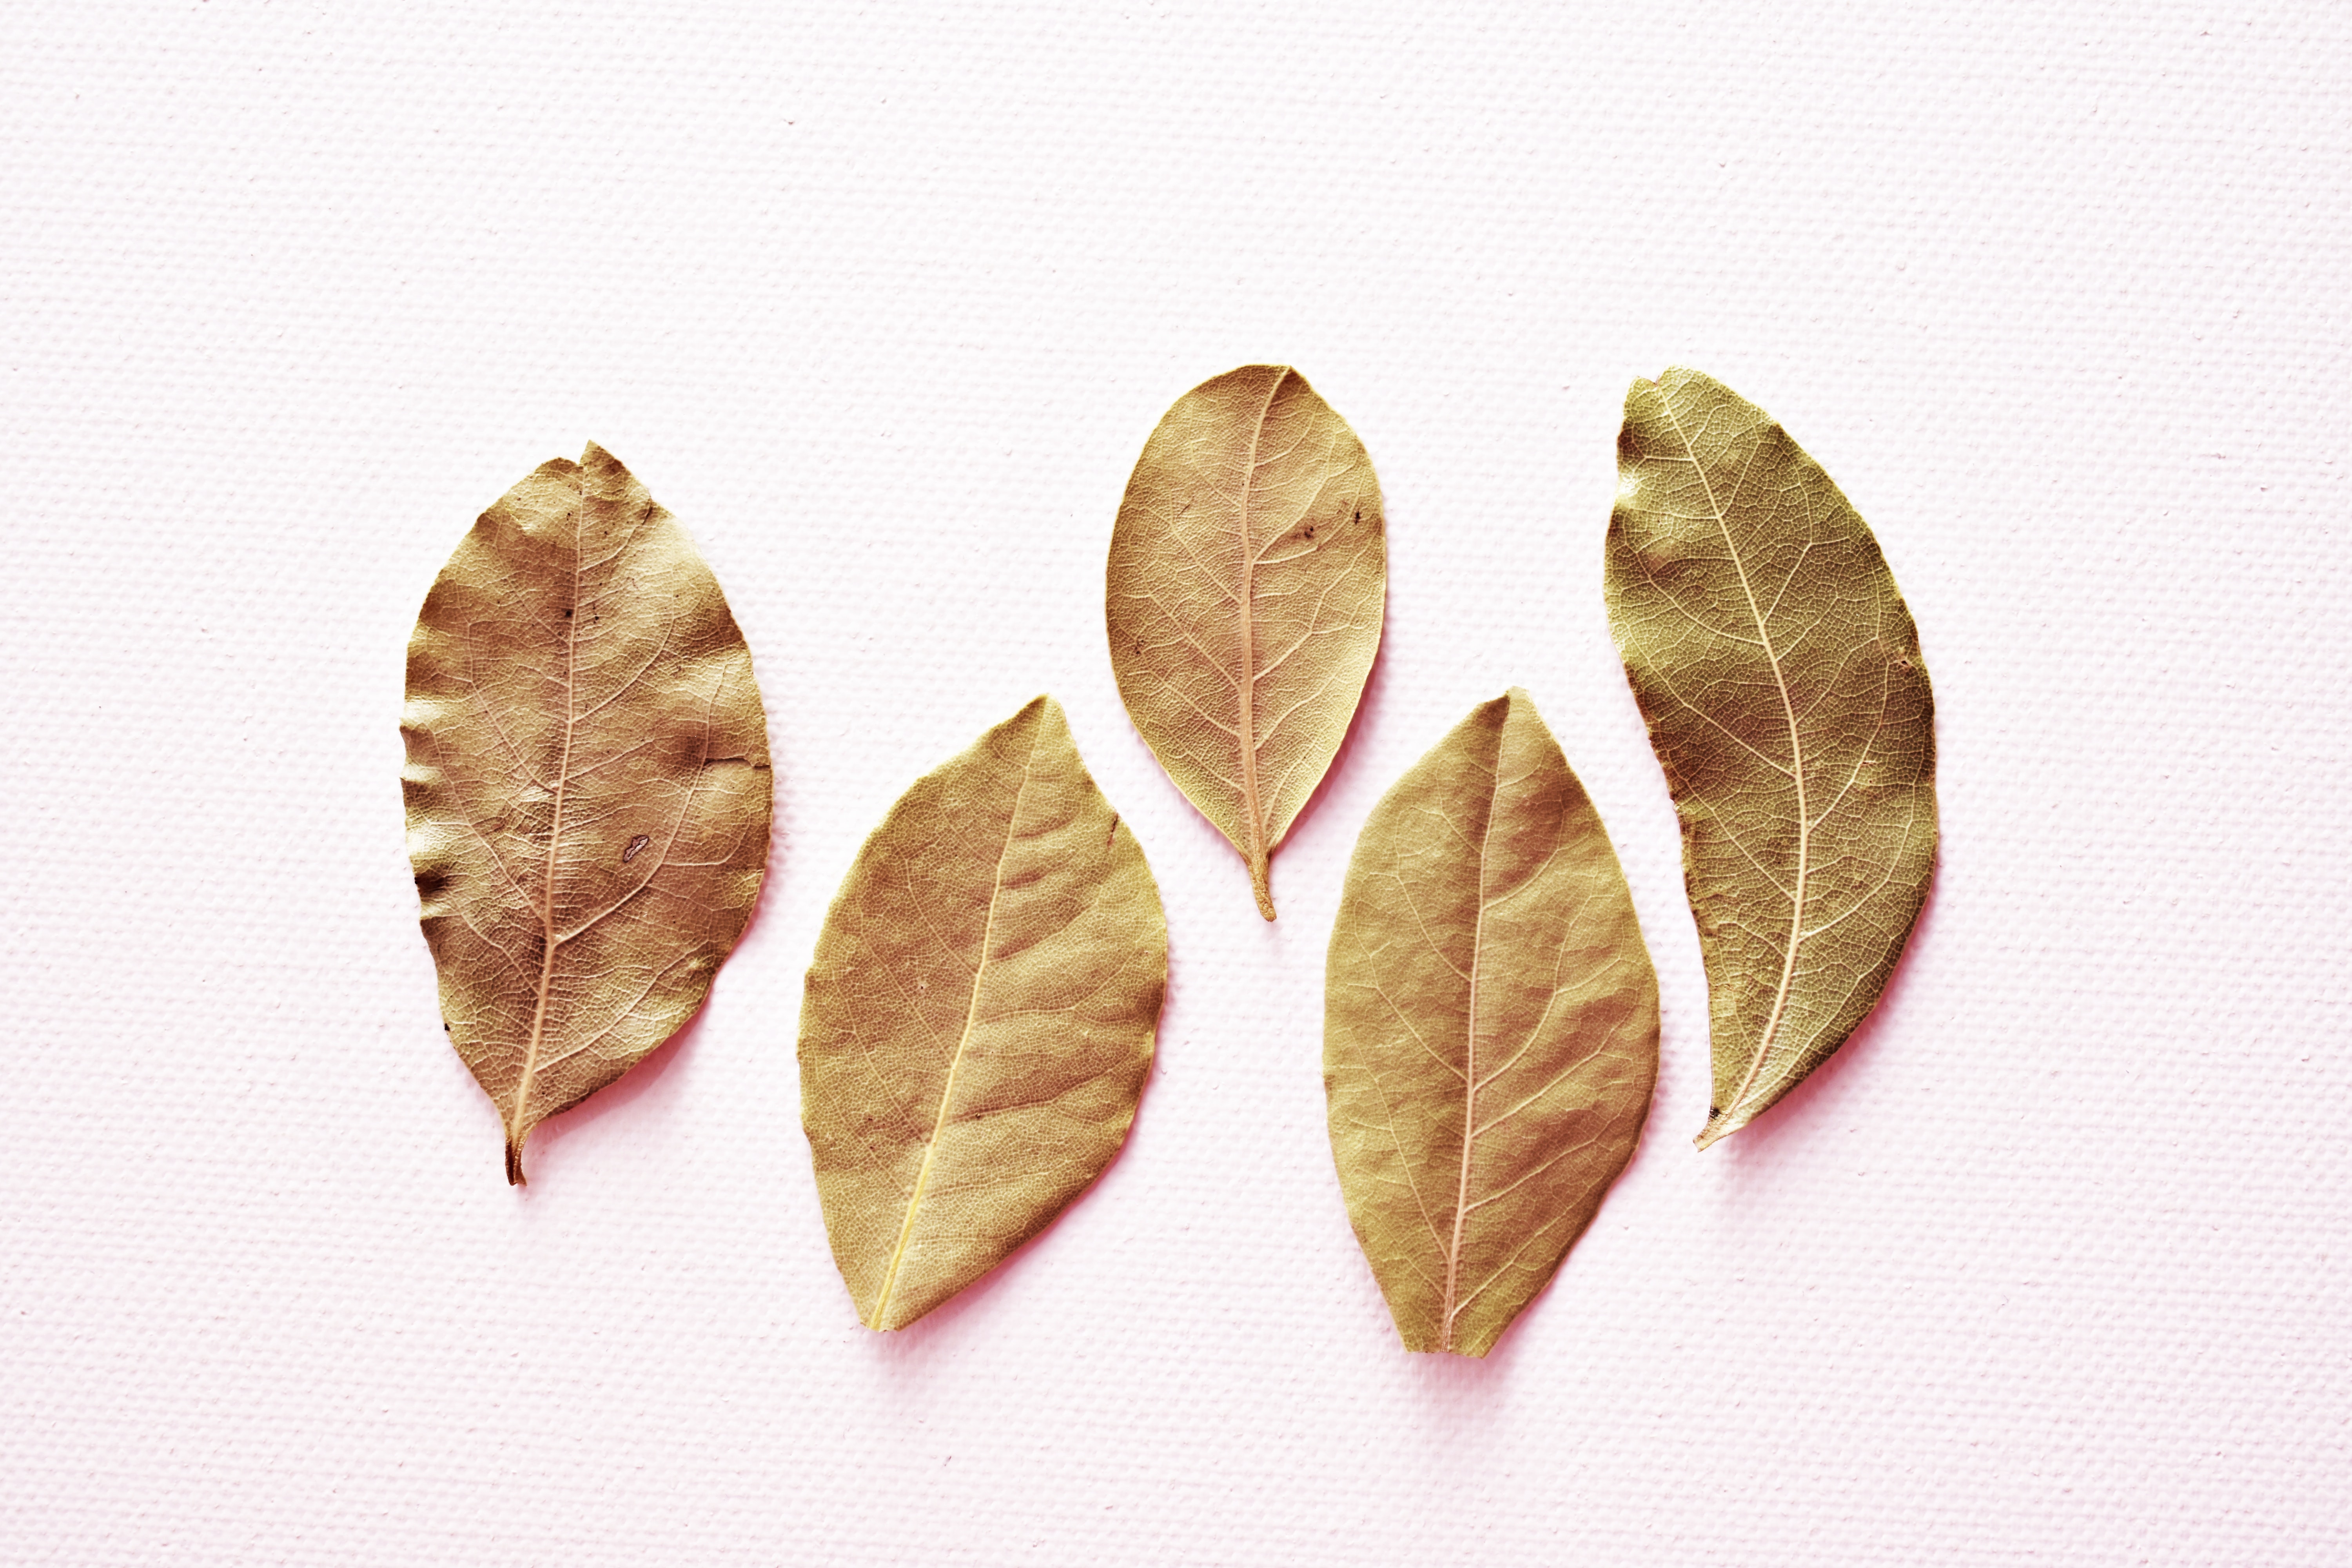
leaf, plant, botany, tree, flower, twig